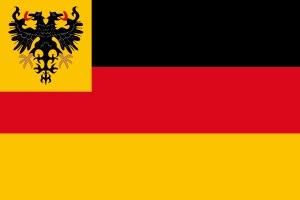
Le drapeau de l'Allemagne est le drapeau civil, le drapeau d'État et le pavillon marchand de la république fédérale d'Allemagne. C'est un drapeau tricolore composé de trois bandes horizontales égales aux couleurs nationales de l'Allemagne : noir, rouge et or.